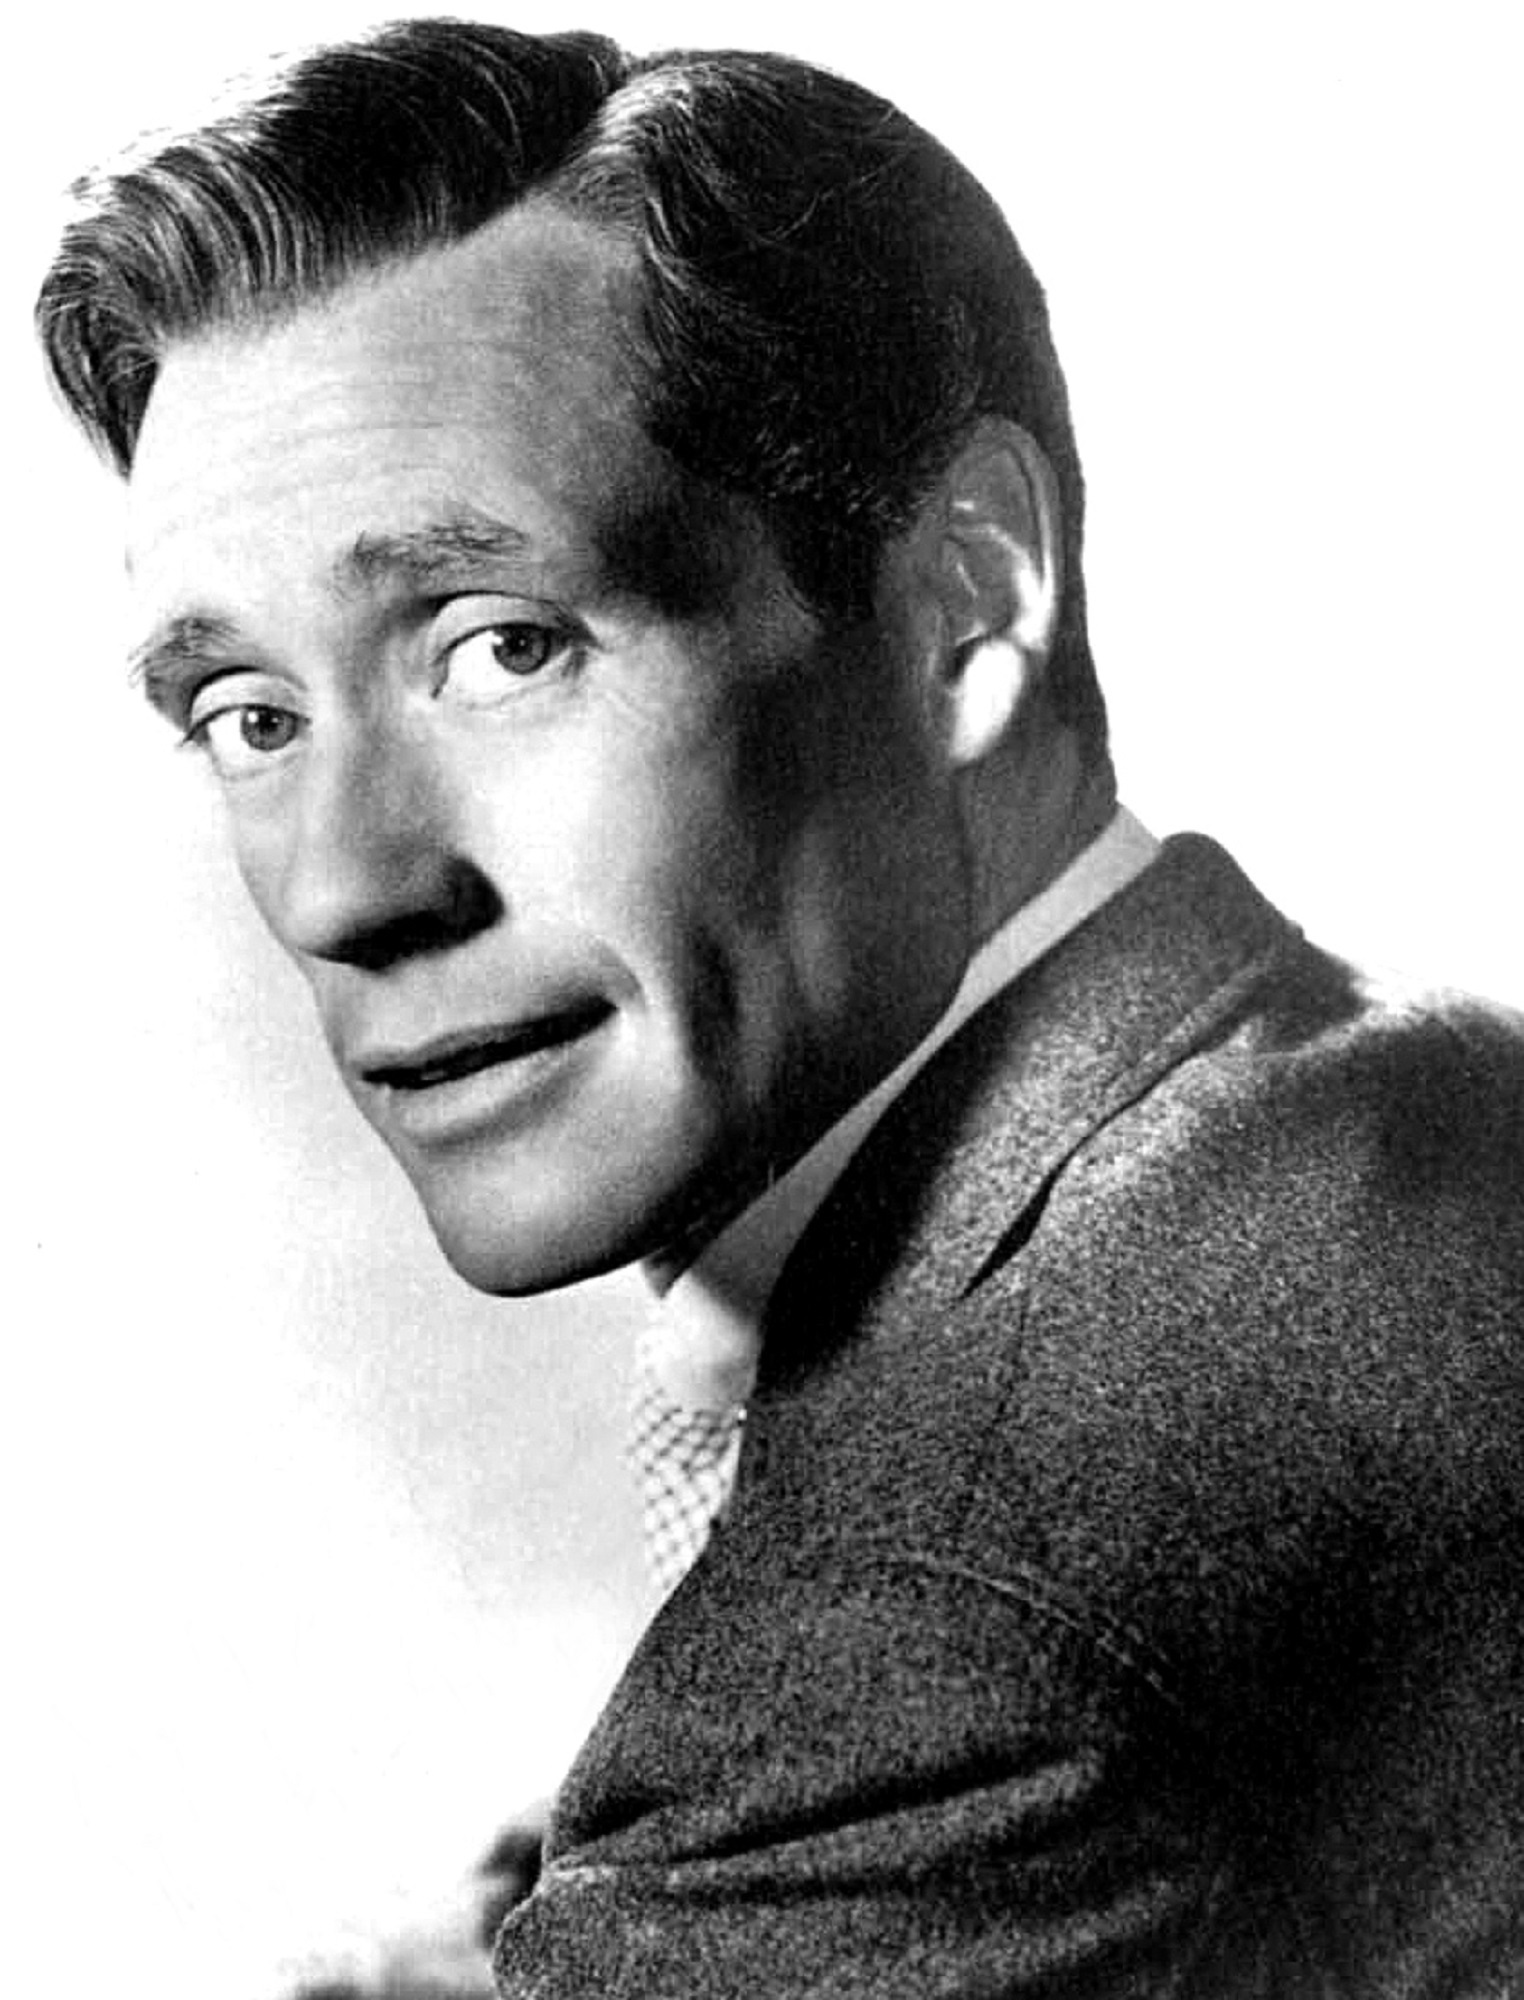
man, person, black and white, hair, retro, male, hollywood, television, profession, monochrome, hairstyle, stage, gentleman, cinema, films, director, entertainment, actor, broadway, movies, producer, monochrome photography, facial hair, motion pictures, mel ferrer